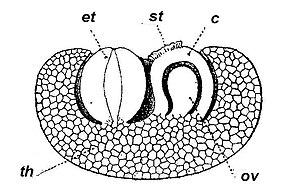
Wolfia arhiza - coupe schématique Polski: th - człon pędowy, et – pylnik, ov – zalążek, c – owocolistek, st – znamię